Front Street (Toronto)

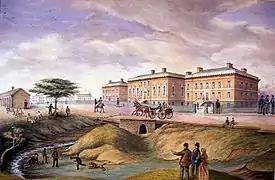
The third Parliament Building in York, built between 1829 and 1832 on Front Street

The original 1796 York town plan, as approved by Lieutenant Governor Simcoe was a ten-block town site west of Taddle Creek, just west of the Don River. This part of the street which would in future become part of today's Front Street, was first named King Street. In the 1797 plan extending the town to the west, Front Street appeared to the west of Yonge, and extended west to York Street. The streets in the original site were changed and the original King Street was changed to Palace Street, and the original Duke Street, one block to the north, became King Street. In 1798, a further enlargement of the plan extended Front Street to the west to Peter Street, interrupted by the mouth of Russell Creek. Russell Creek was filled in by 1842 and the area of the mouth became the site of the third Upper Canada Parliament Buildings. By 1816, Front Street was extended to the east to connect to Palace Street. A stub of Front Street to the east of the bay is shown on an 1834 plan of York. This would align today with Mill Street in the Distillery District. On an 1894 map of Toronto, Palace Street has become part of Front Street, and the street has been extended to the east to the Don River. The Esplanade is shown connected to Mill Street. And in the west, Front Street is extended to Bathurst Street.